Soubhagyavathi

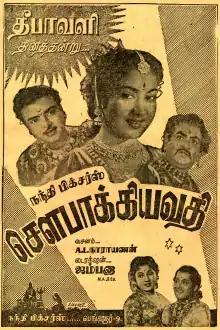
Poster

Soubhagyavathi is 1957 Indian Tamil-language historical comedy film directed by Jampanna and produced by N. M. Naganna. The film's dialogue was written by A. L. Narayanan and the story was written by Jampanna. Music was by Pendyala Nageswara Rao and M. S. Gnanamani. The film stars Gemini Ganesan Savitri, K. A. Thangavelu S. V. Ranga Rao and T. P. Muthulakshmi, playing lead, with O. A. K. Devar, Kaka Radhakrishnan, M. S. Draupadi and Suryakala in supporting roles. It was released on 22 October 1957.